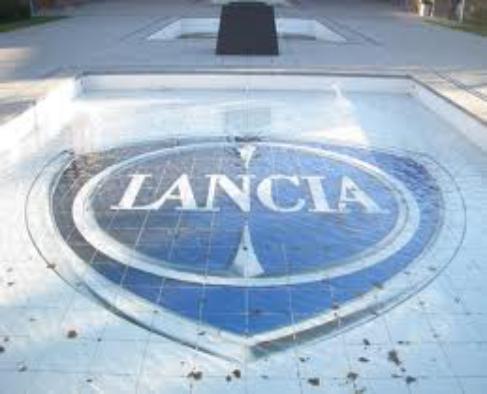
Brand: Lancia
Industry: Transportation